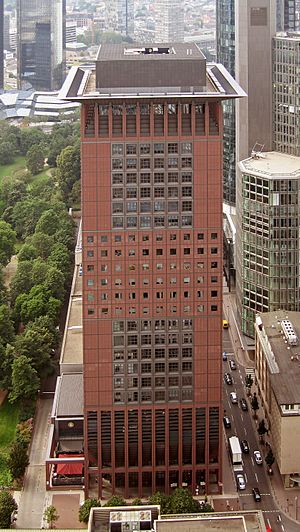
Frankfurt am Main / Kultur / Natteliv
Japan Center, hjemsted for Club 101
Frankfurt am Main, almindeligt kendt som Frankfurt, er den største by i den tyske delstat Hessen og den femtestørste by i Tyskland med et indbyggertal på 687.775. I byområdet, Stor-Frankfurt, er indbyggertallet på 2,5 mio.